A. J. Mundella

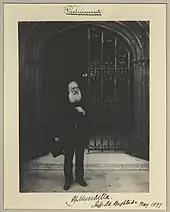
Mundella at the House of Commons by John Benjamin Stone, 1897

Mundella wrote to his sister Theresa: "I was received with loud cheering when I entered the House, when I rose to address it, and the loudest from all sides when I sat down. Men crowded round me all night to shake hands with me, and all my colleagues said I had done it so admirably and with so much dignity" There were tributes from Gladstone and Rosebery (the latter insisting that it was a "source of grief and weakness" to the government to be deprived of his "great" services), and hundreds of resolutions of sympathy from workers all over the country reached him, thanking him for his life-long services to labour. He was not to return to ministerial power, and served on the backbenches until the general election of 1895.